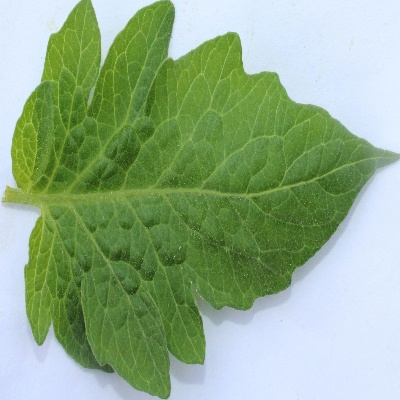
Crop: Tomato
Condition: healthy